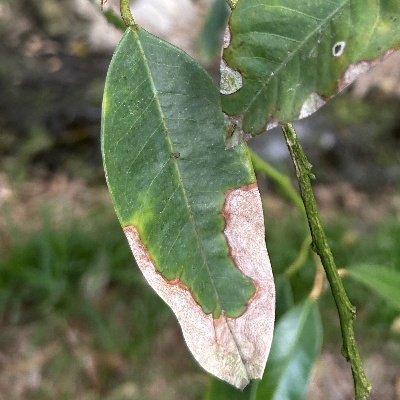
Label: Leaf_Colletotrichum